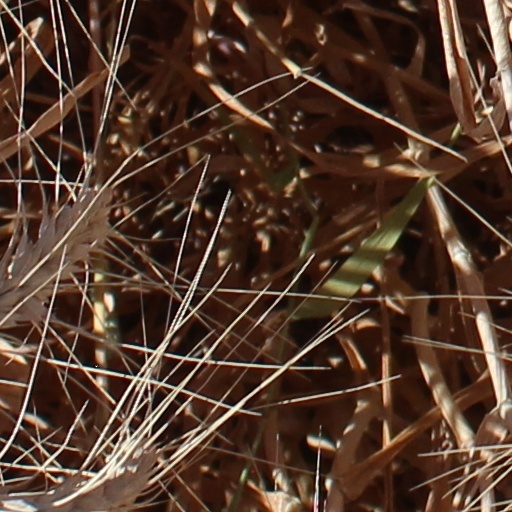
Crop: wheat